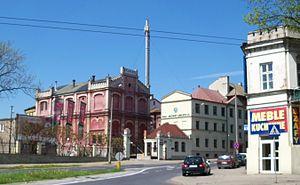
Browary Lubelskie est une compagnie brassicole polonaise située dans la voïvodie de Lublin